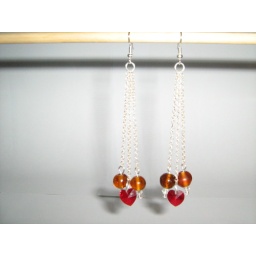
Sterling silver chains dangle style earrings. Swarovski crystal hearts surrounded by dark amber glass beads.